Pontiac Montana

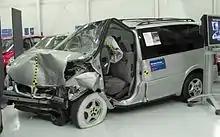
The 1997 Pontiac Trans Sport crash-tested by the Insurance Institute for Highway Safety

The Pontiac Montana was designed with a more conventional (and conservative) styling reminiscent of the third-generation Dodge/Chrysler/Plymouth minivans, moving away from the "Dustbuster" look of the previous generation U-body minivans. It came in both short and long wheelbase versions. It was initially produced with single or dual sliding doors when it was introduced as a trim level in MY1997, however dual sliding doors would become standard by 1998 when the van became Montana for MY1999. The B-pillars continued to be colored in black in most color choices but were also made as the same color as the body in some color choices.